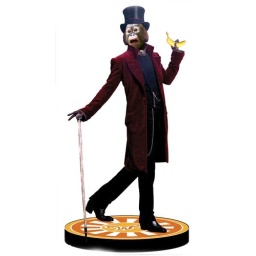
I removed Wonka's face and replaced it with a monkey's face. I also added a banana in his hand.